Dynamic demand (electric power)

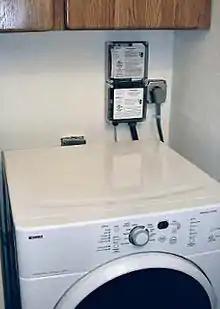
A clothes dryer using a load control switch to reduce peak demand

In principle, any appliance that operates to a duty cycle (such as industrial or domestic air conditioners, water heaters, heat pumps and refrigeration) could be used to provide a constant and reliable grid balancing service by timing their duty cycles in response to system load.